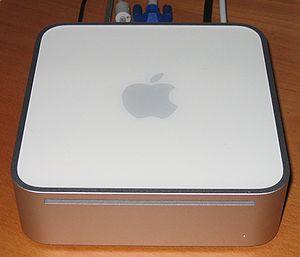
Le Mac mini est un ordinateur de bureau développé et produit par Apple. À l'instar des ordinateurs Mini-ITX, il est particulièrement petit pour un ordinateur de bureau. Il pèse 1,37 kg.